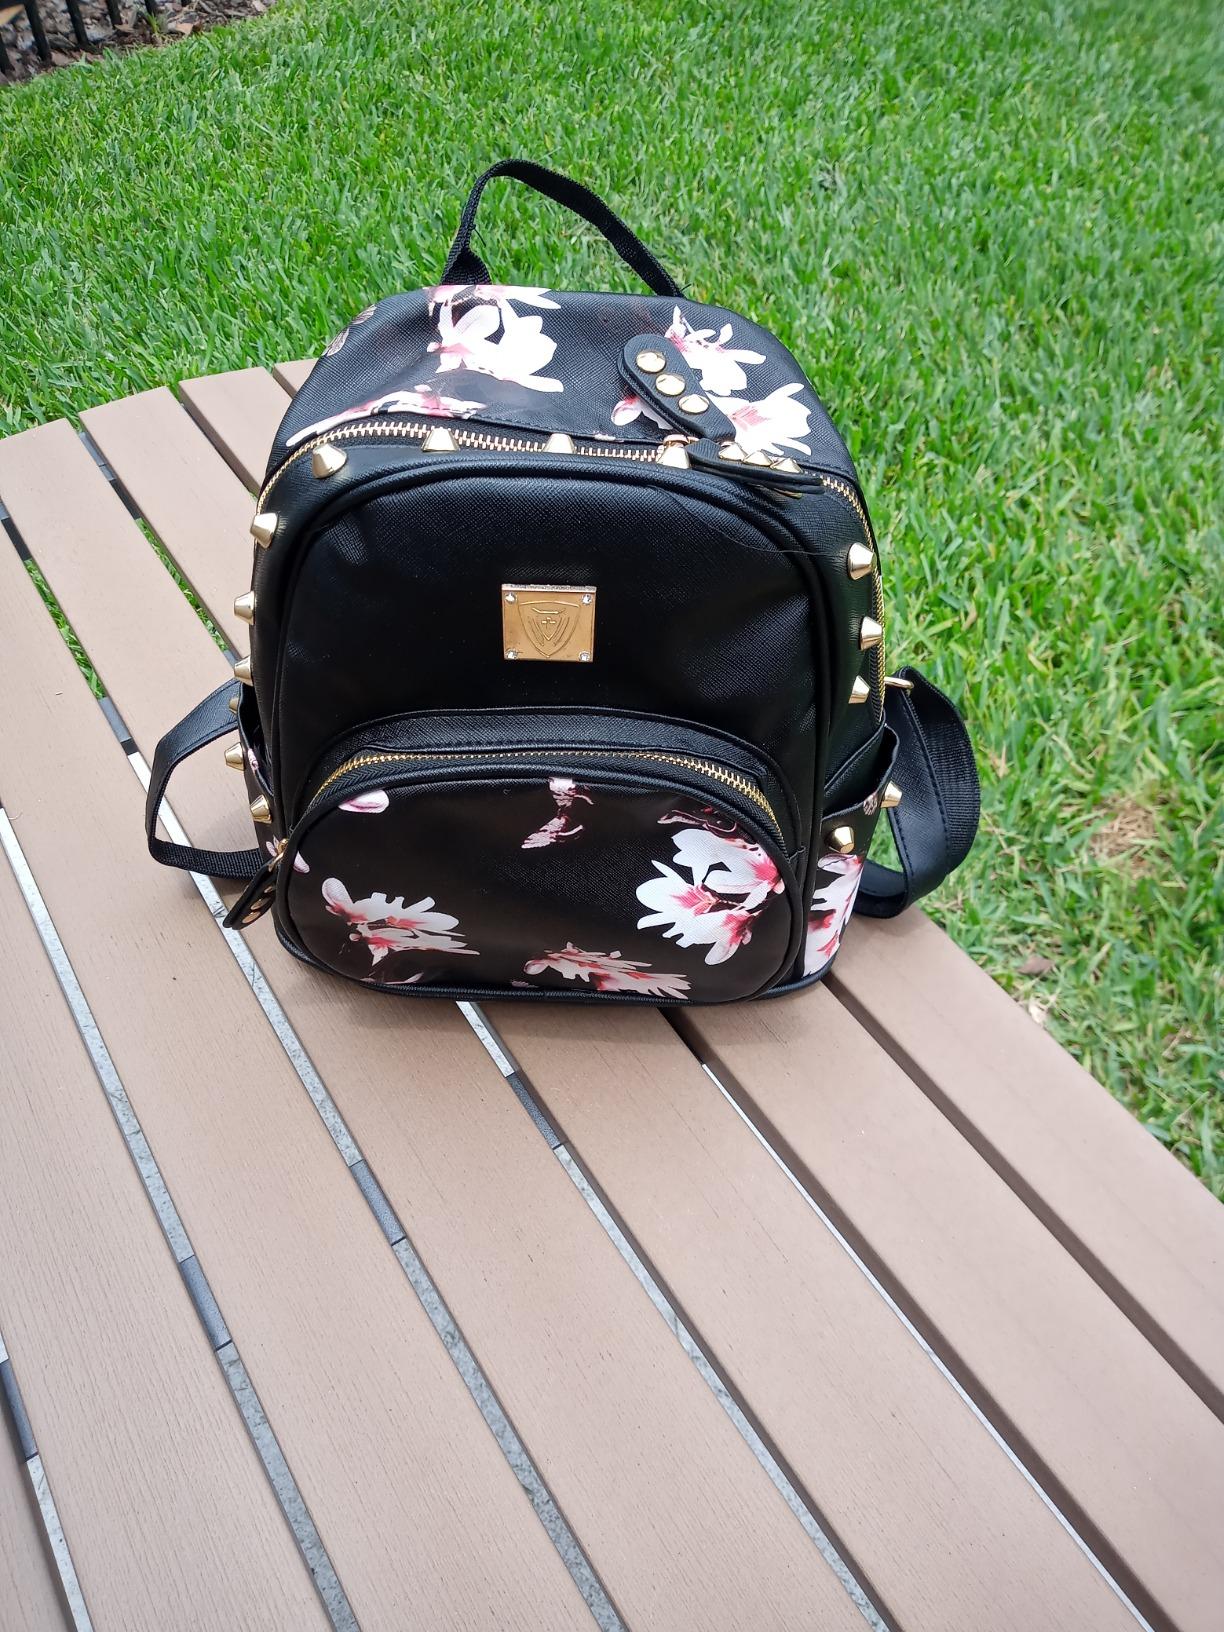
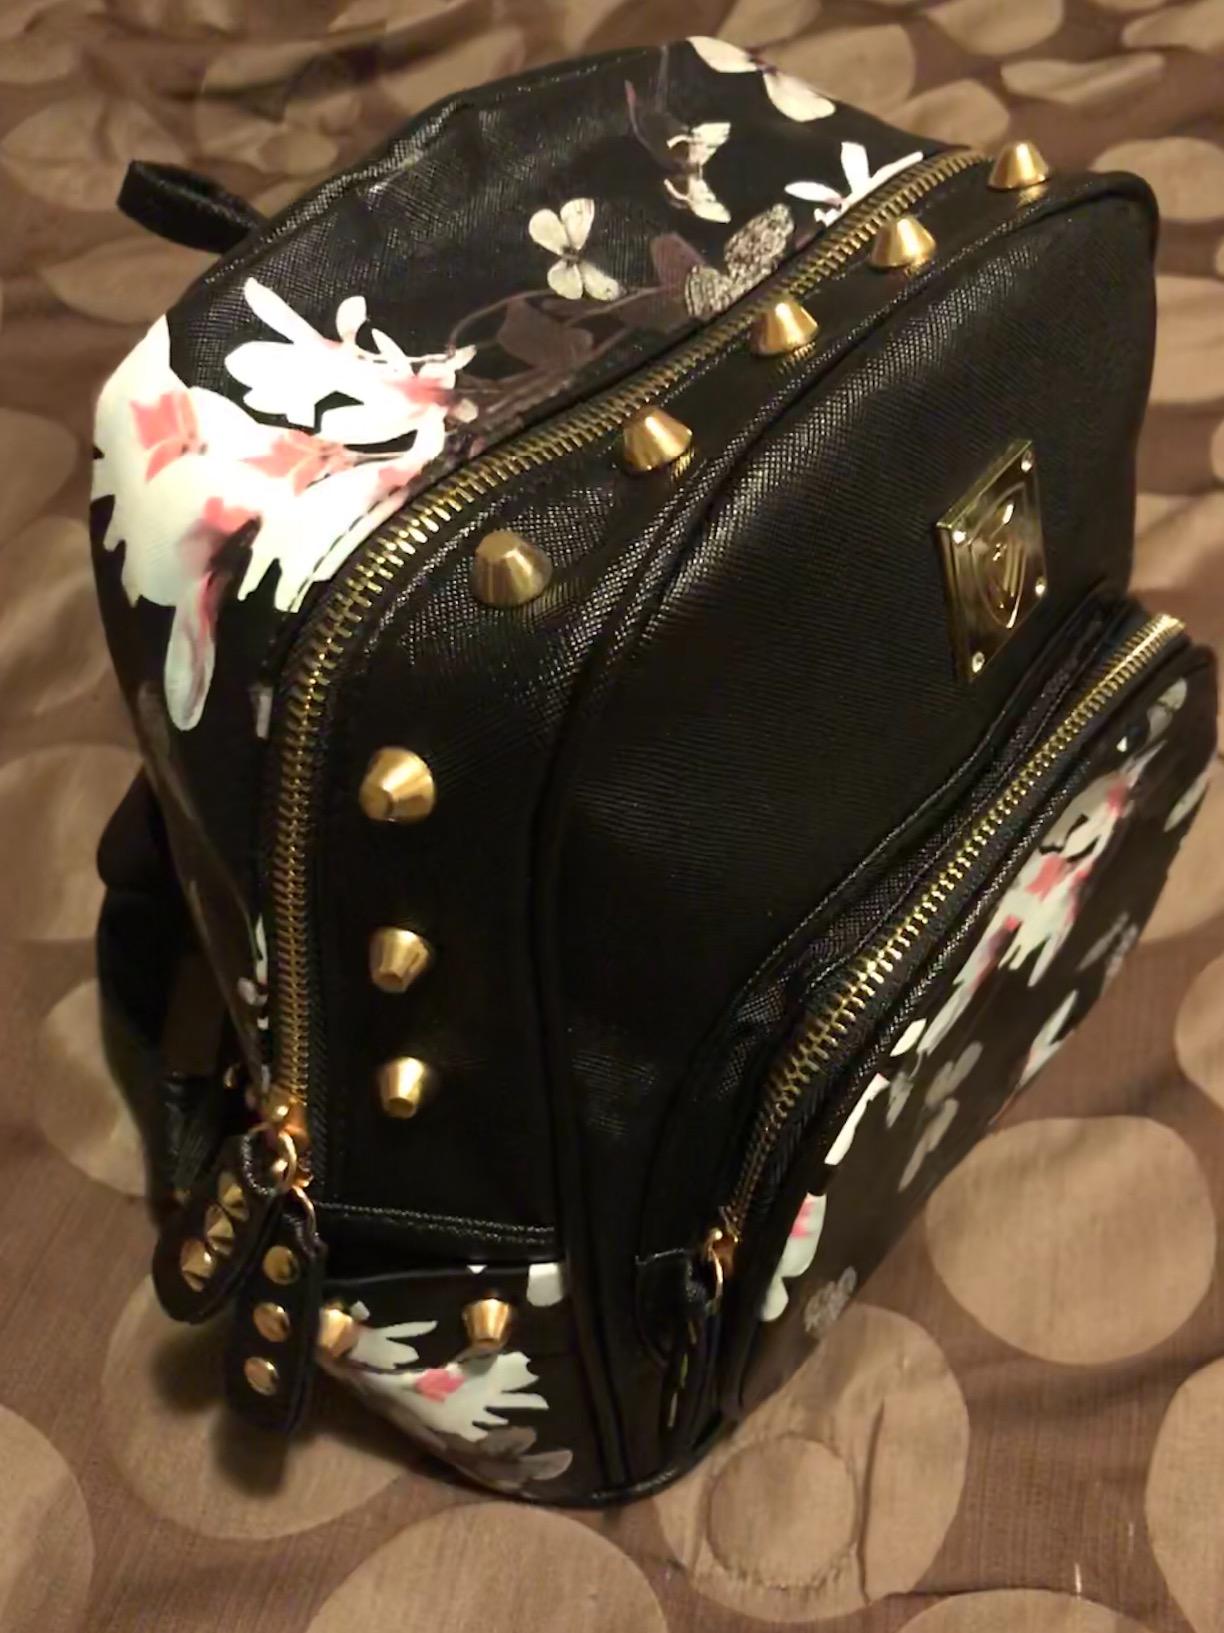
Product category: accessories_handbag
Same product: yes